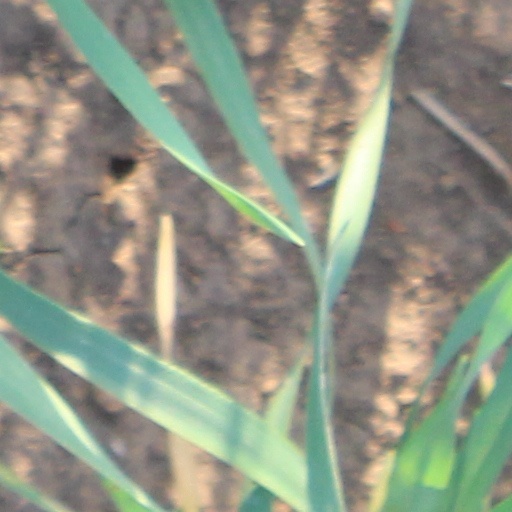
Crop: wheat